Cristina Maestre

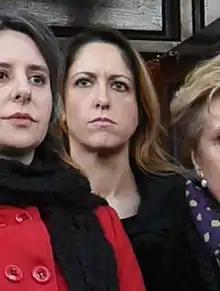

Cristina Maestre Martín de Almagro is a Spanish politician of the Spanish Socialist Workers' Party (PSOE) who has been serving as a Member of the European Parliament since 2019.